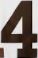
Number: 4